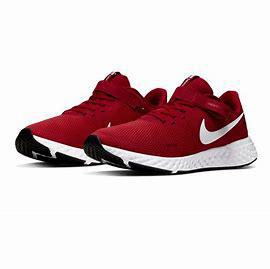
Brand: Nike
Model: Revolution 5 Flyease